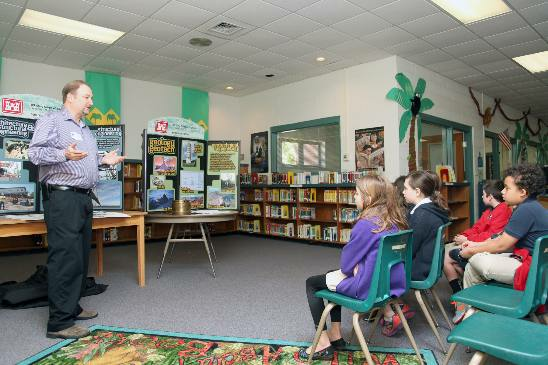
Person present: Yes